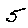
Label: 5